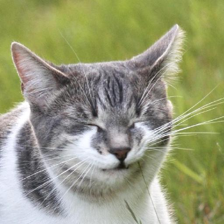
Label: animals